Stella Maris Monastery

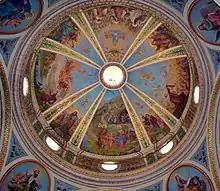
Dome of the Stella Maris Monastery

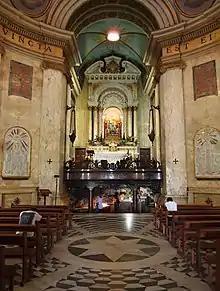
Church interior with the venerated cave visible under the altar

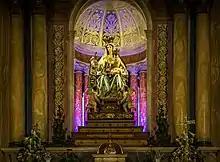
Main church altar with the statue of Our Lady of Mount Carmel.

The current church and monastery, built under the orders of Brother Cassini of the Order, was opened in 1836. Three years later Pope Gregory XVI bestowed the title of Minor Basilica on the sanctuary, and it is now known as "Stella Maris", meaning Star of the Sea.